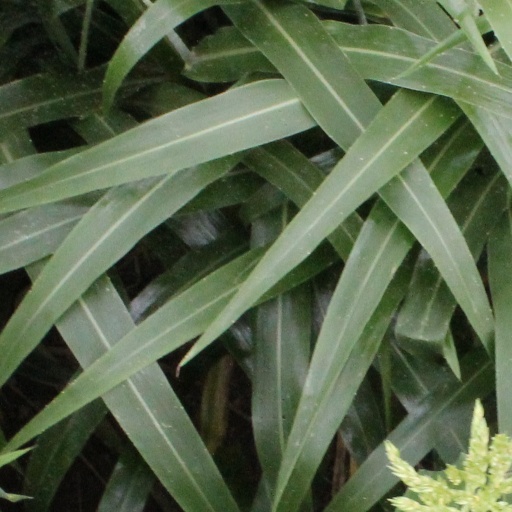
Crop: sorghum